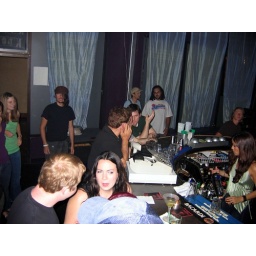
really confused looking guy in a black shirt